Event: Ecuador Earthquake
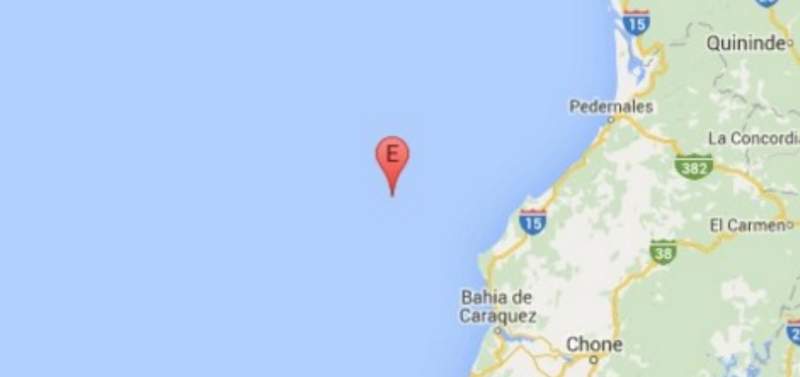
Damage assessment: no_damage